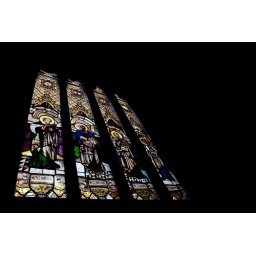
The beautiful stained glass window of Trinity Church in Royal Tunbridge Wells